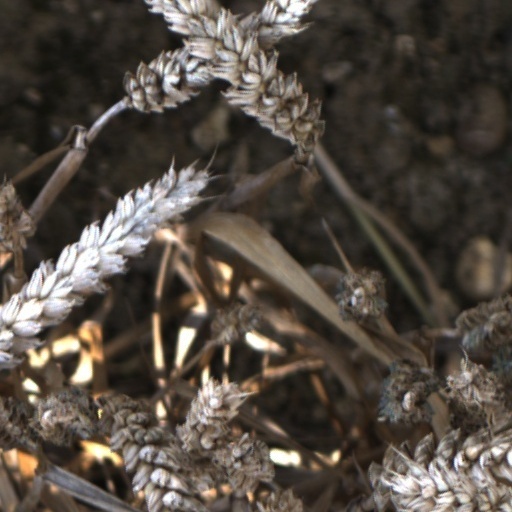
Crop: wheat